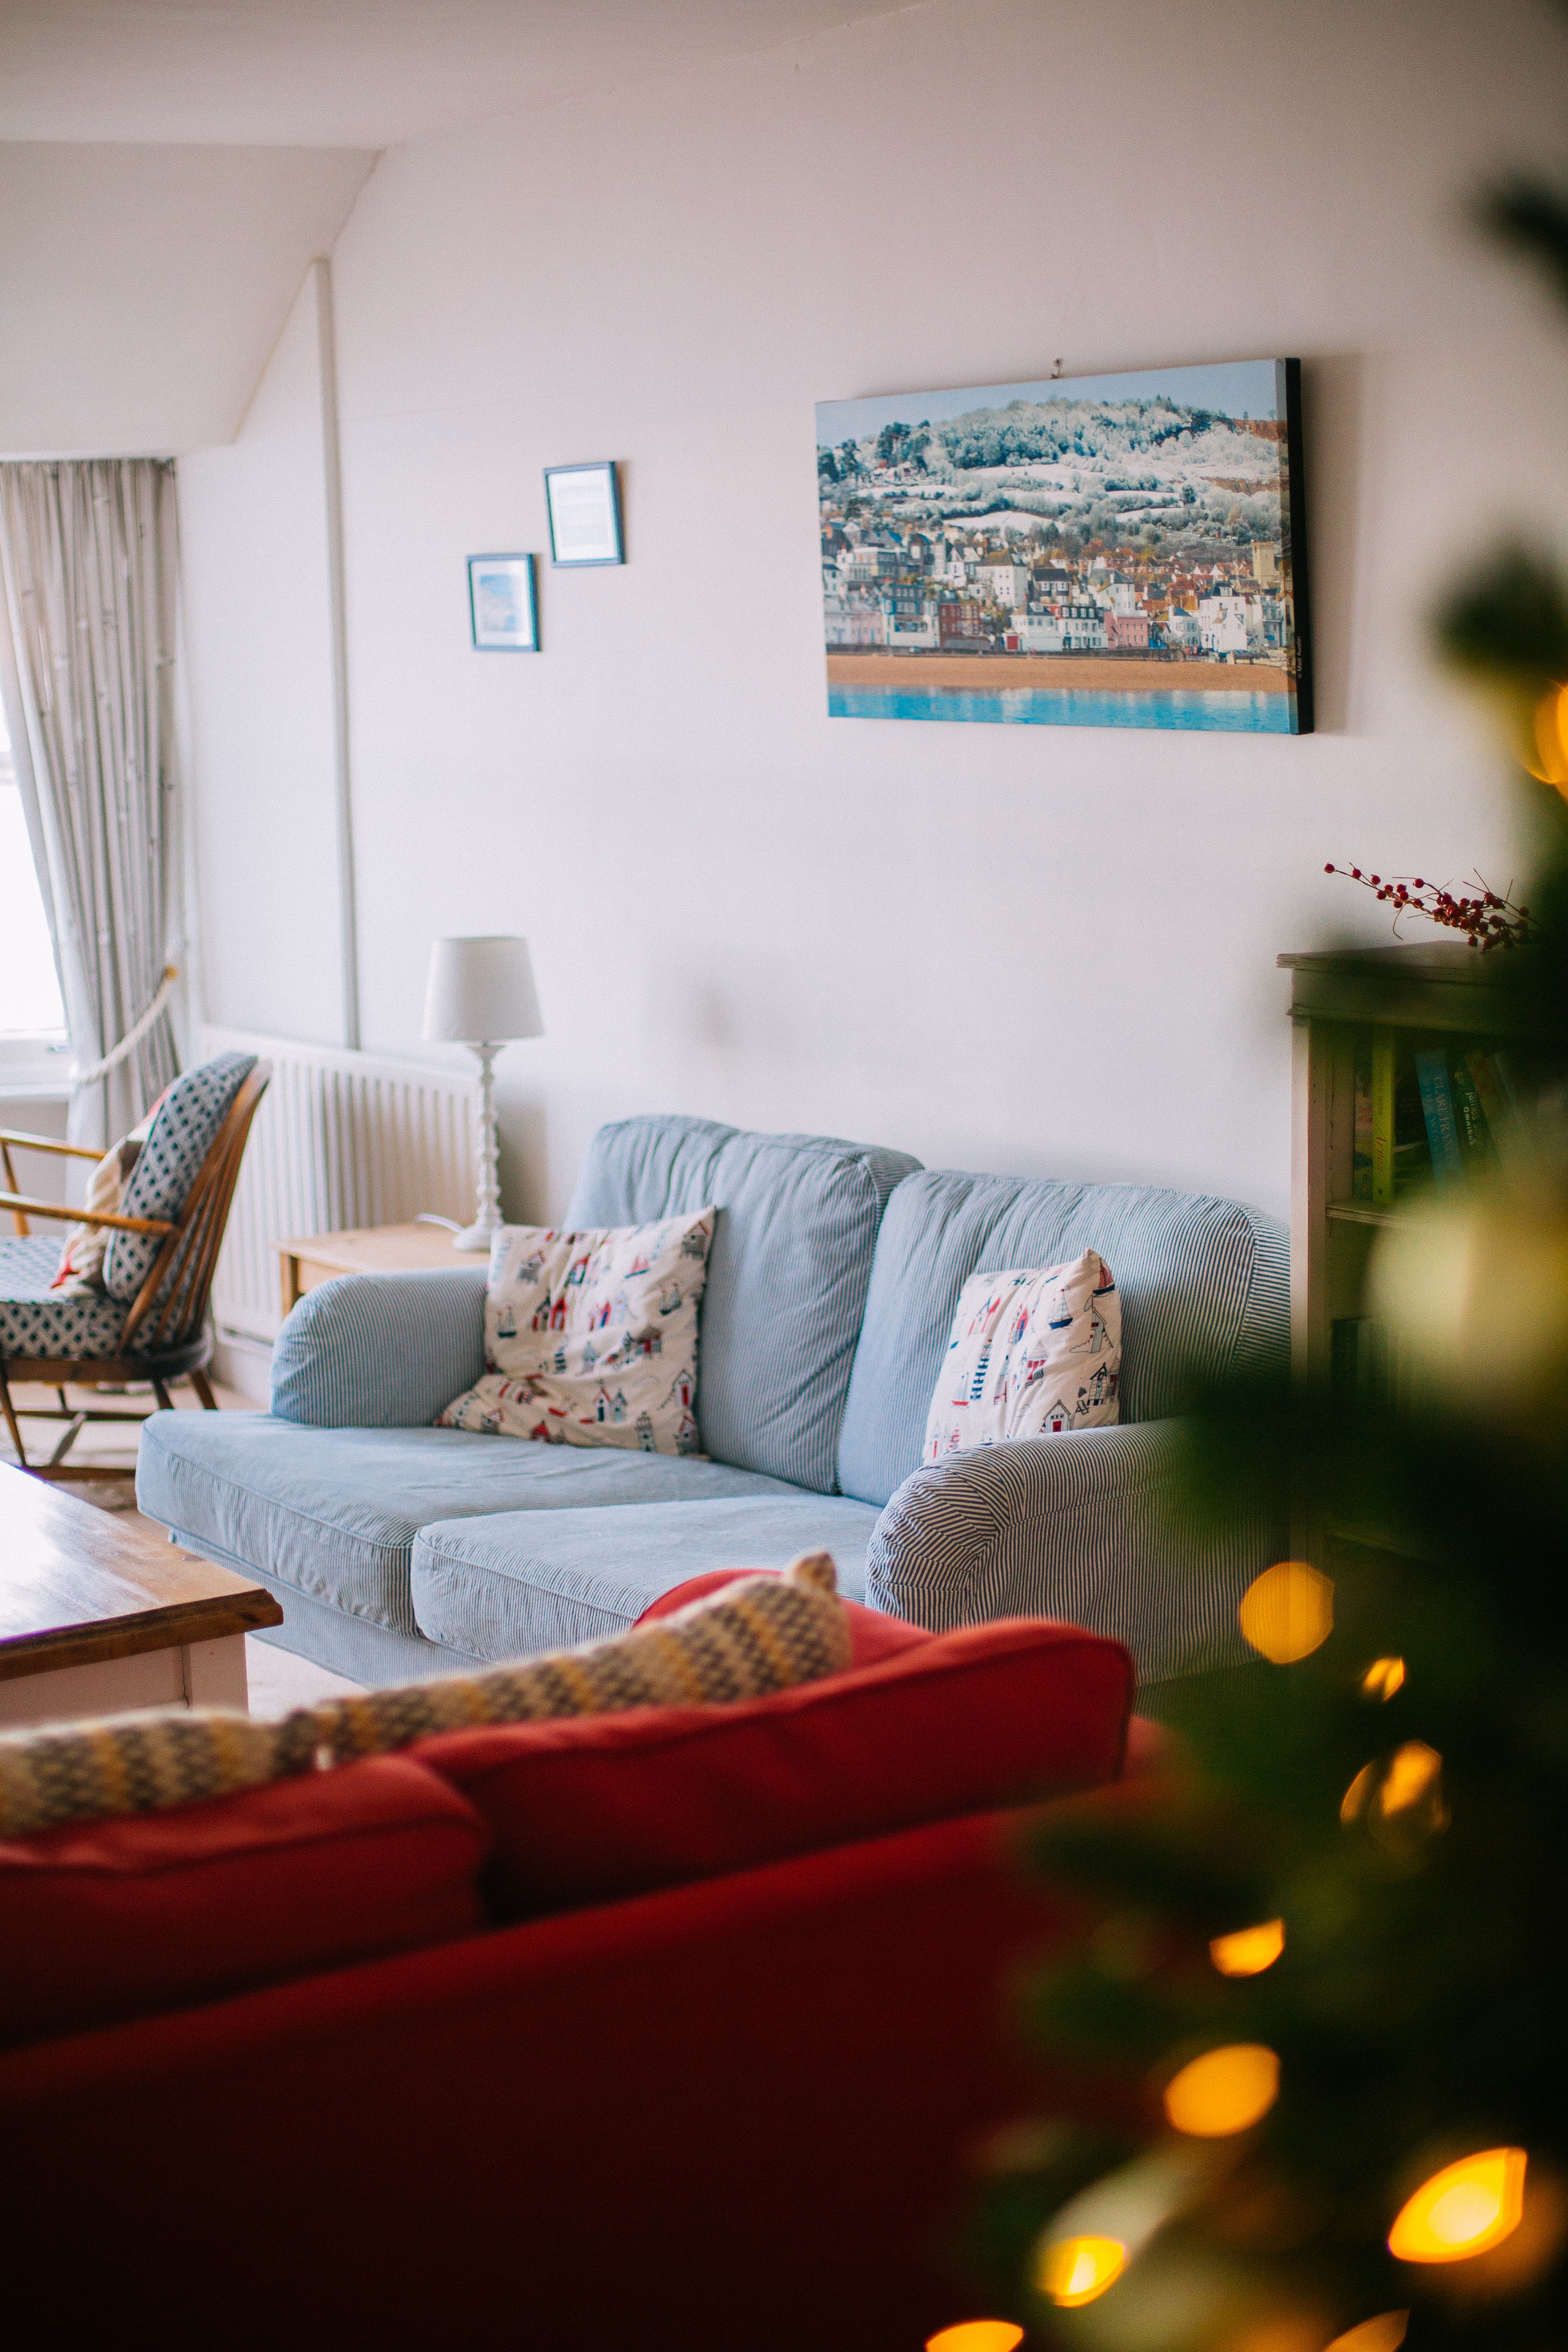
living room, room, blue, home, furniture, interior design, couch, property, house, yellow, lighting, turquoise, window, table, tree, building, christmas decoration, textile, real estate, bedroom, wood, studio couch, floor, Slipcover, bed, light fixture, christmas tree